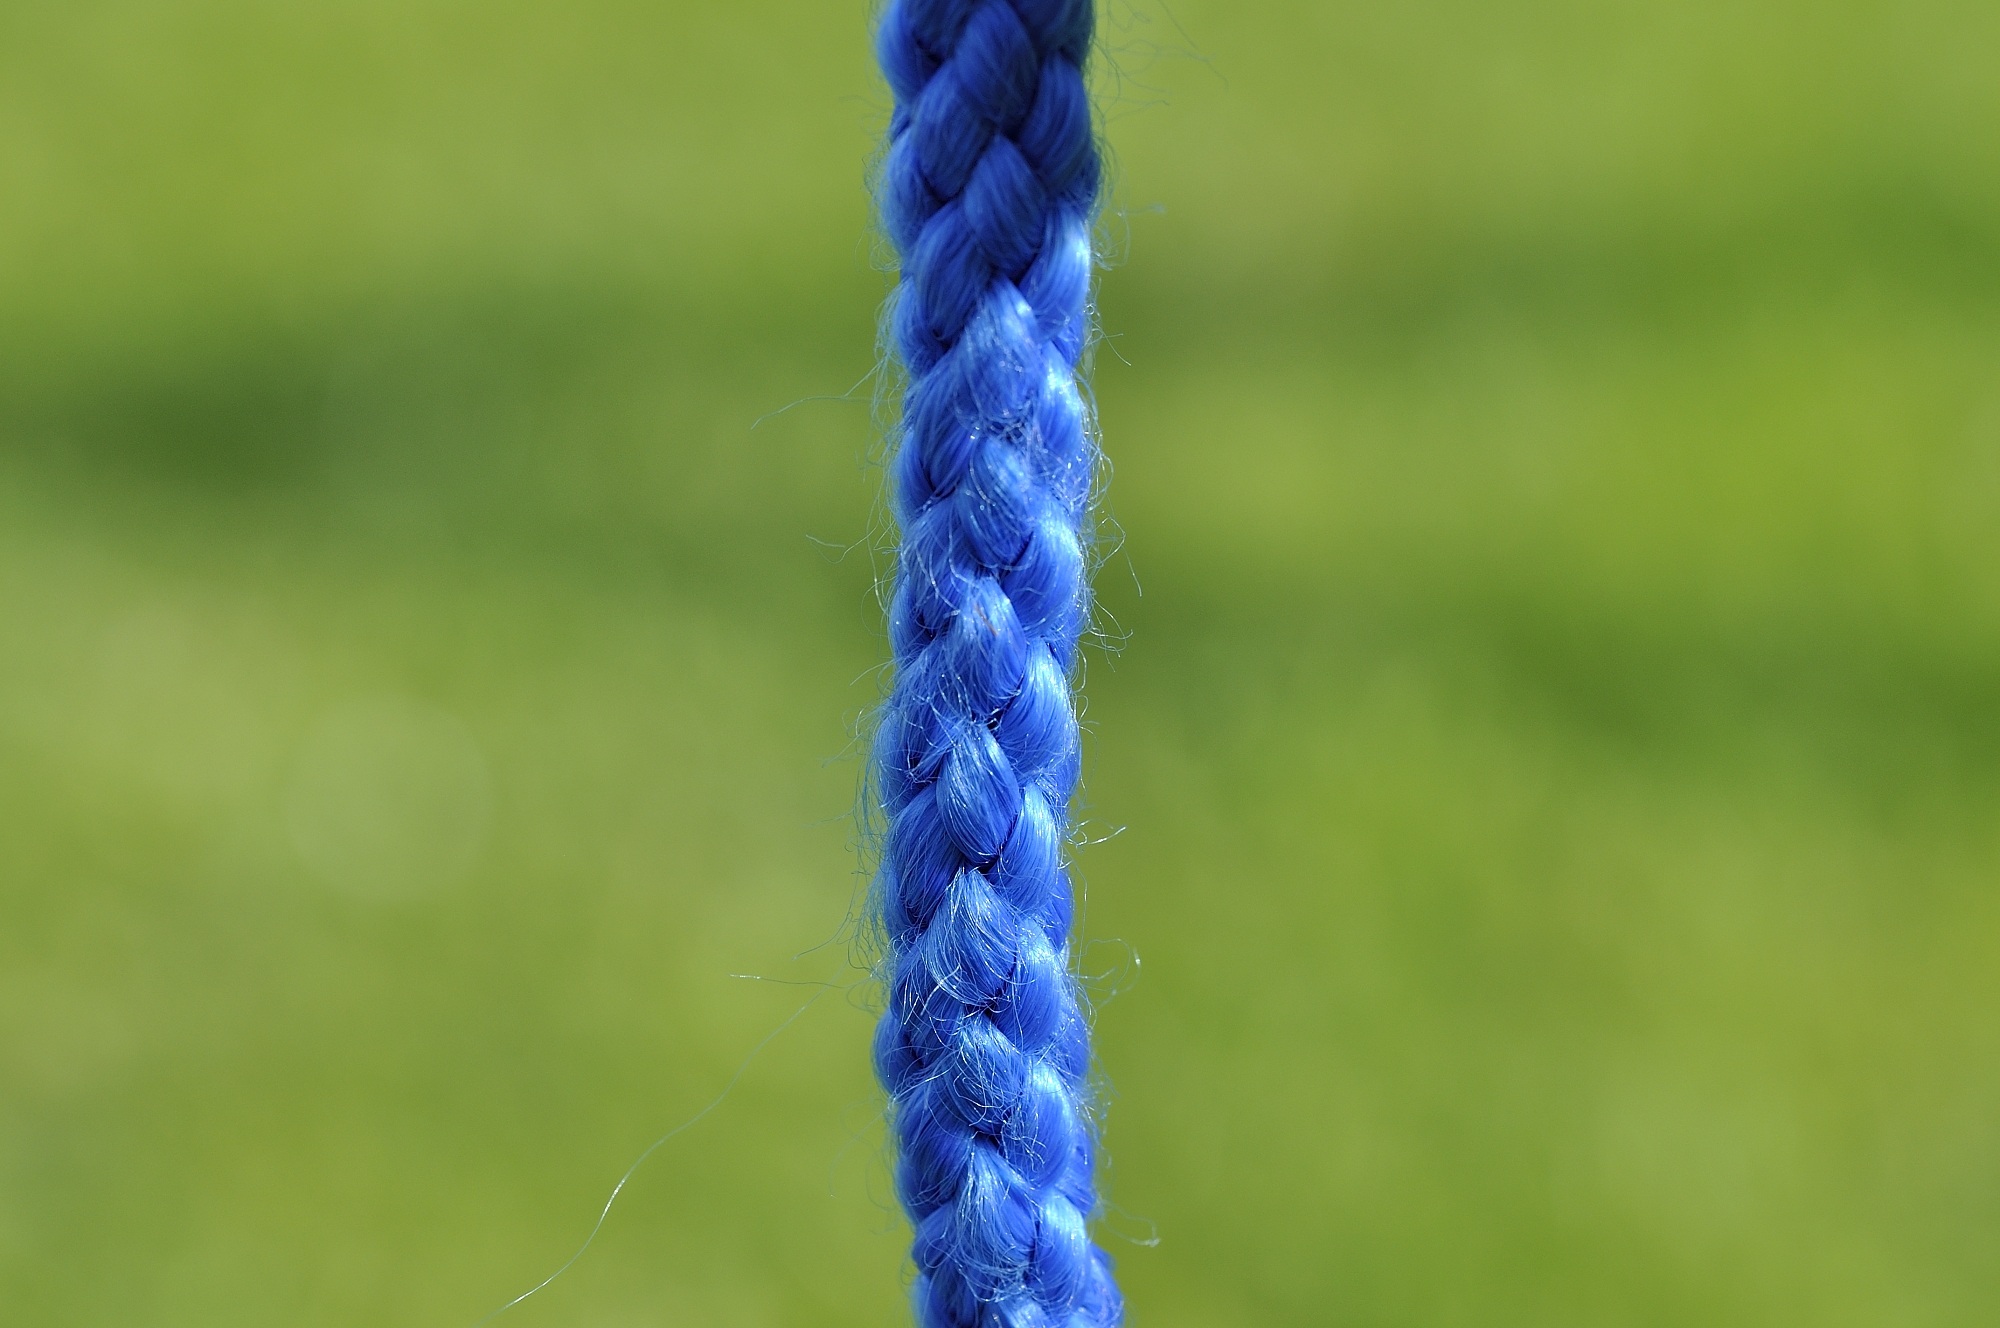
grass, branch, rope, plant, leaf, flower, green, blue, close, flora, close up, knitting, macro photography, flowering plant, grass family, plant stem, land plant